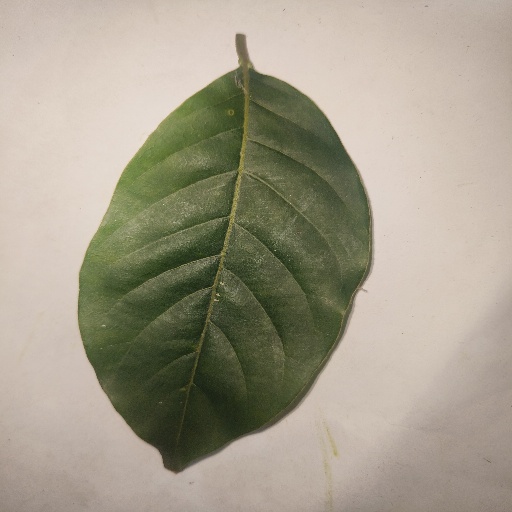
Species: HariTaki
Leaf condition: Healthy Leaf